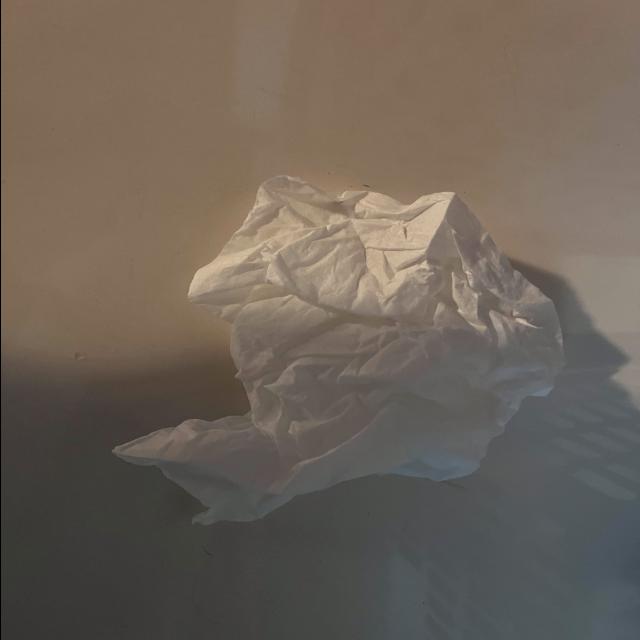
Label: tissues